The Book Club of Detroit

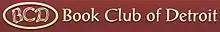
The Book Club of Detroit (c. 1957)

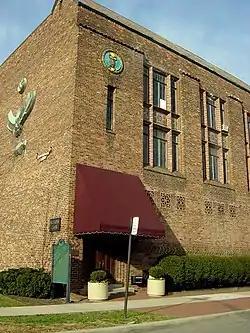
Detroit's historic Scarab Club, where Book Club meetings were held for many years.

The Book Club of Detroit is a private club and society of bibliophiles in downtown Detroit, Michigan.